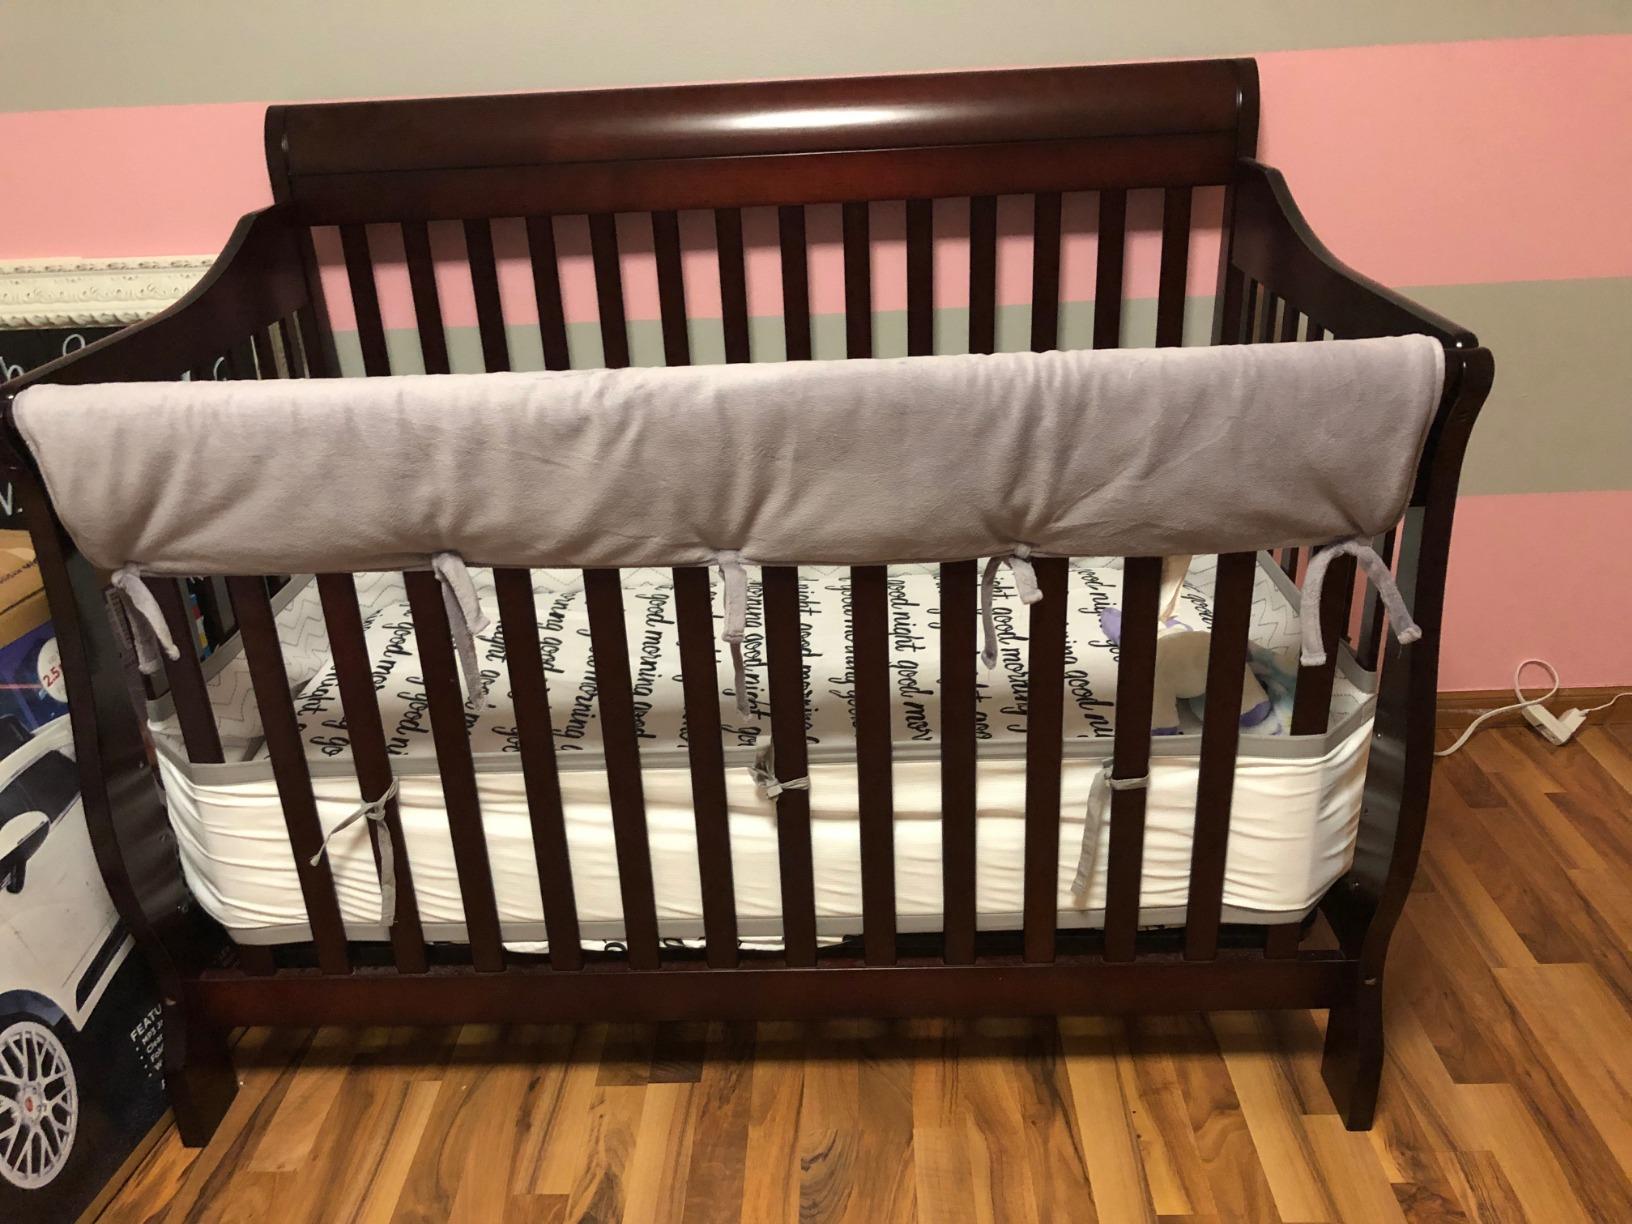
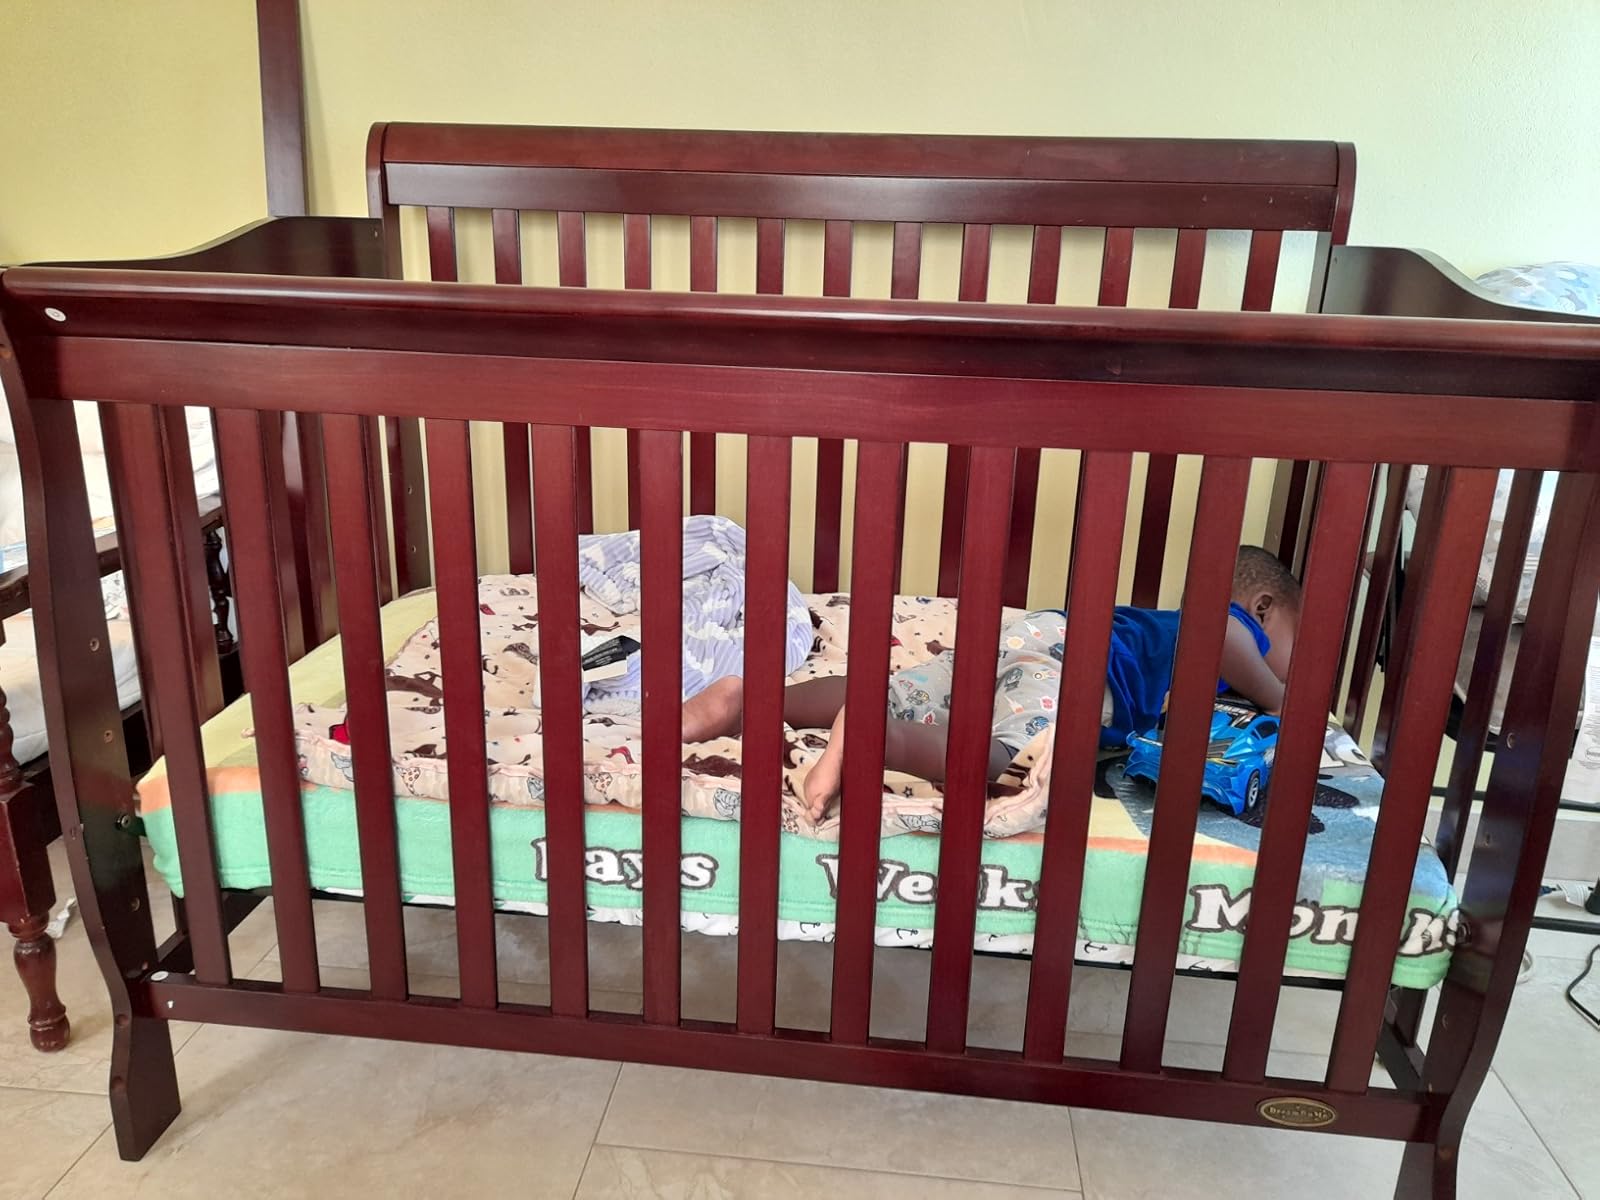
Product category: products_crib
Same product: yes